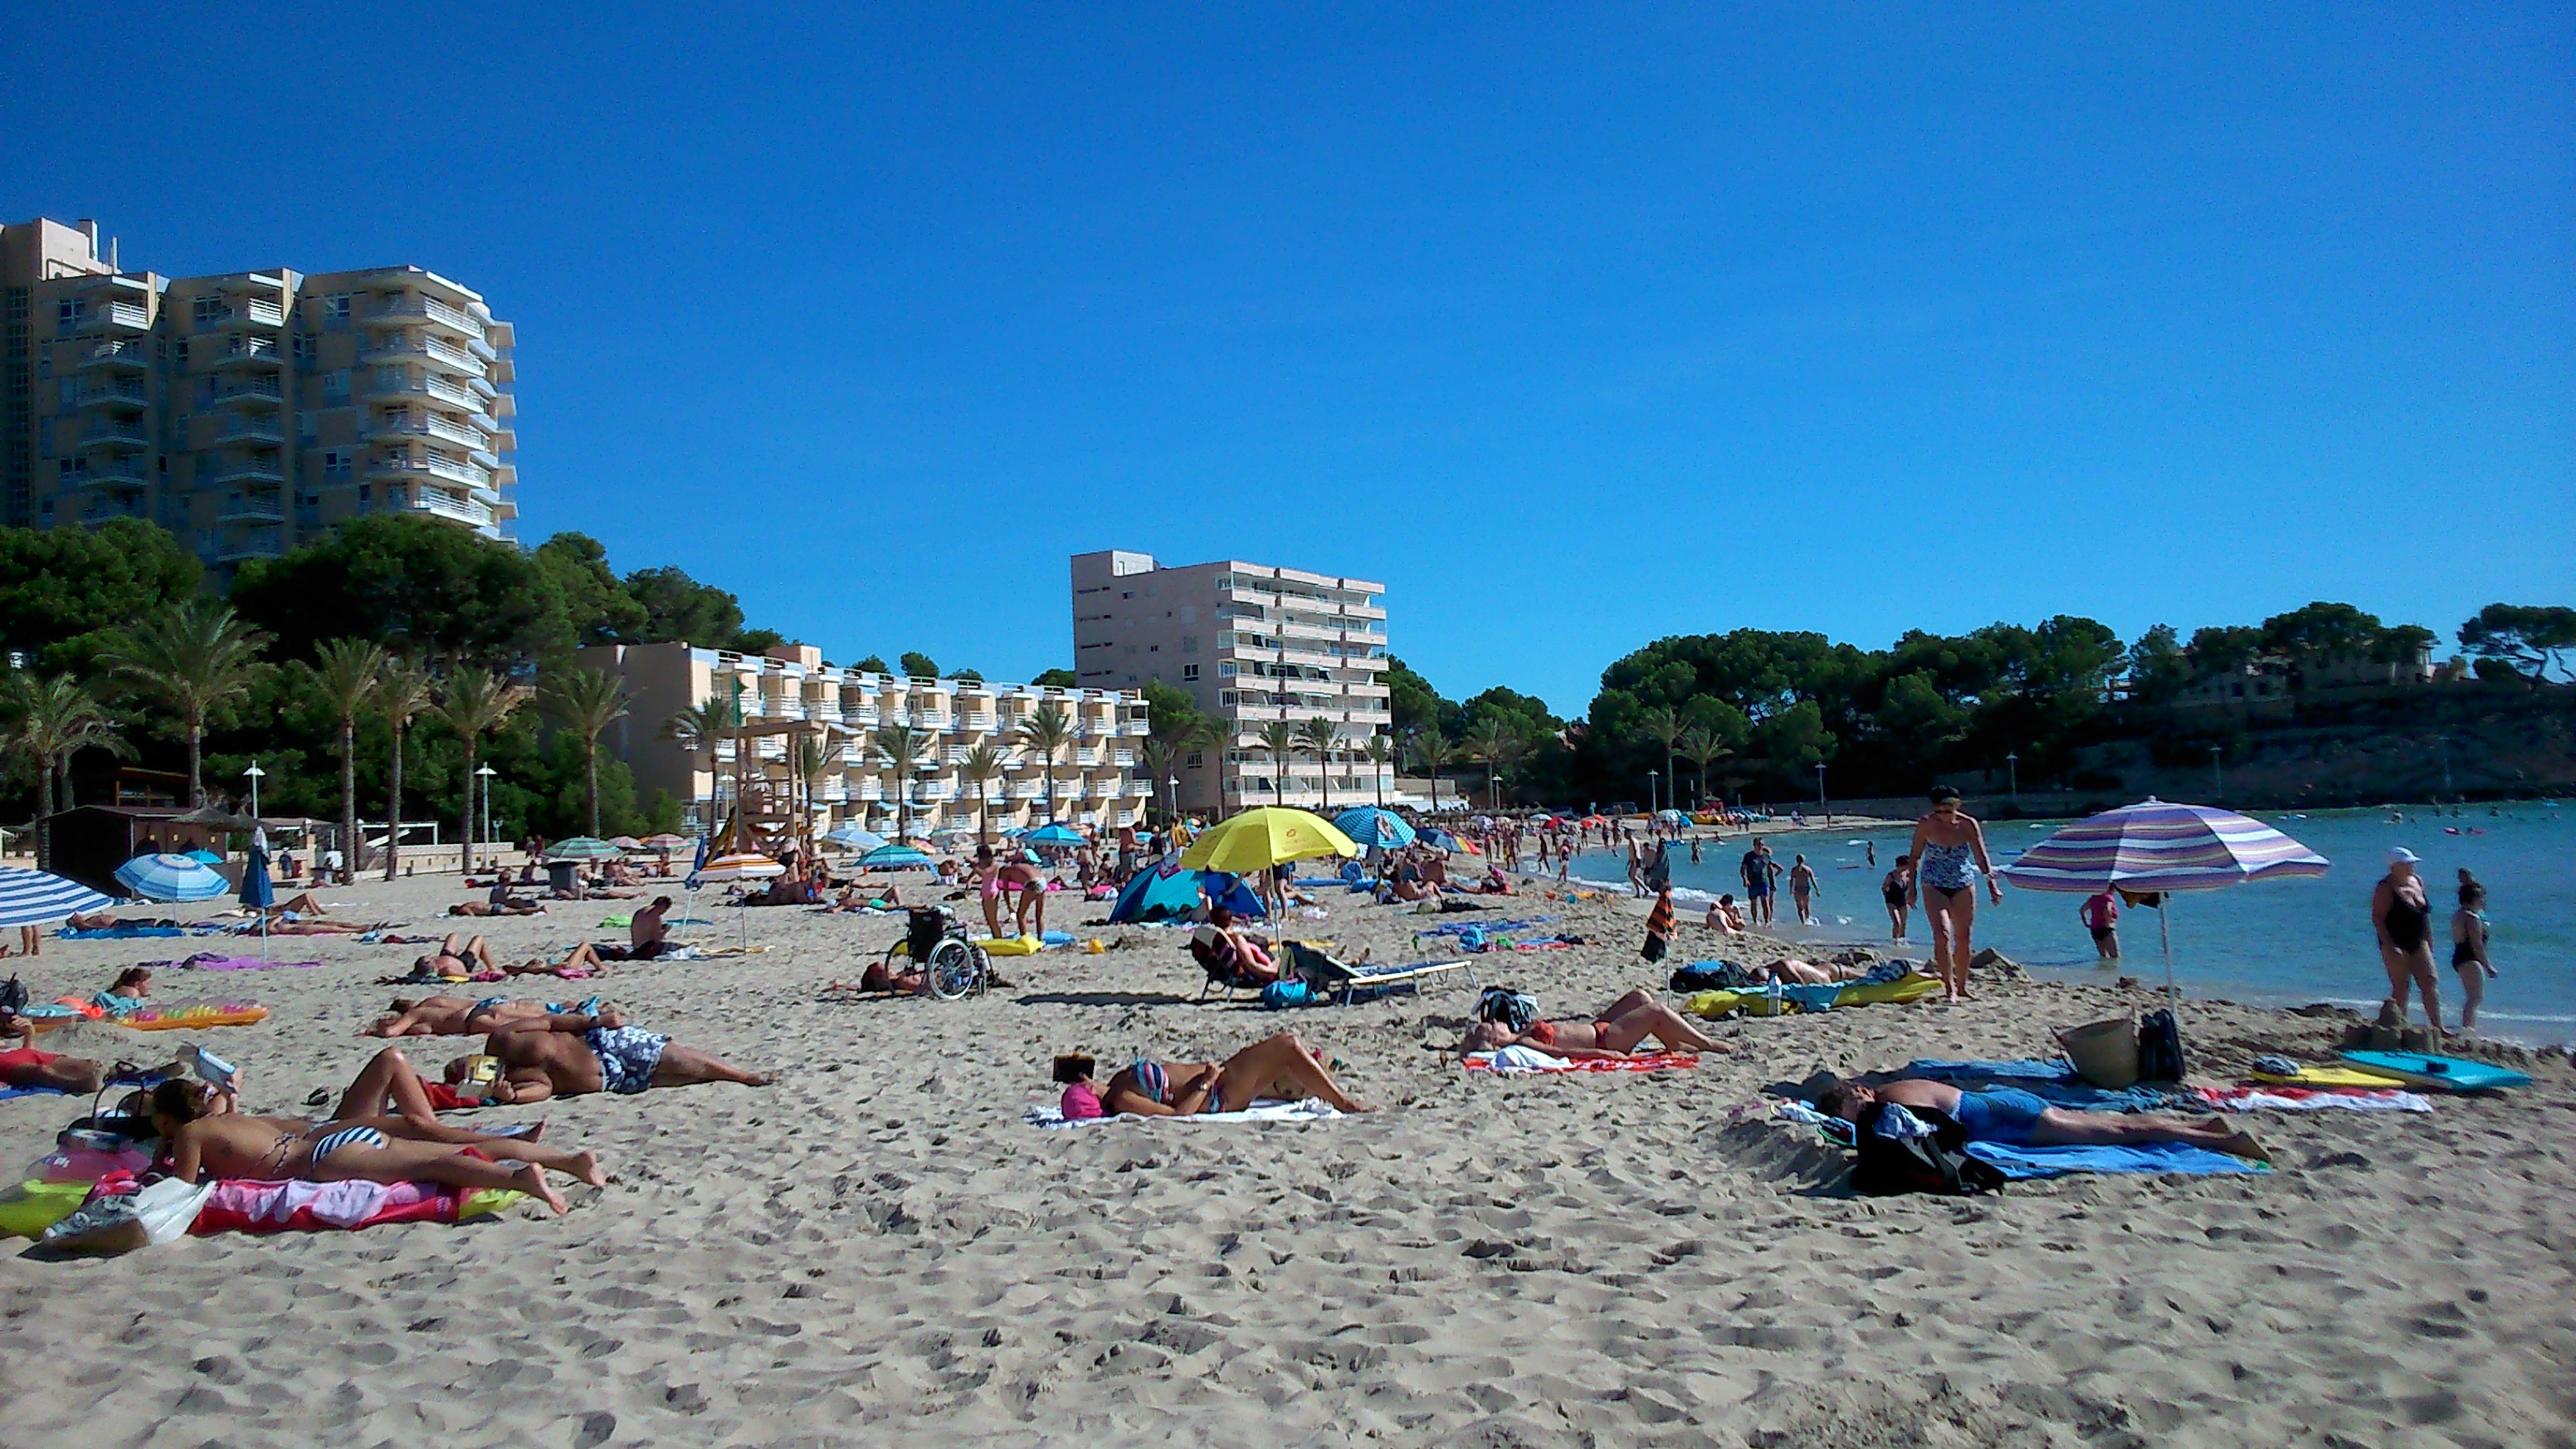
beach, sea, coast, sand, wave, summer, vacation, mediterranean, holiday, bay, leisure, body of water, footprints, resort